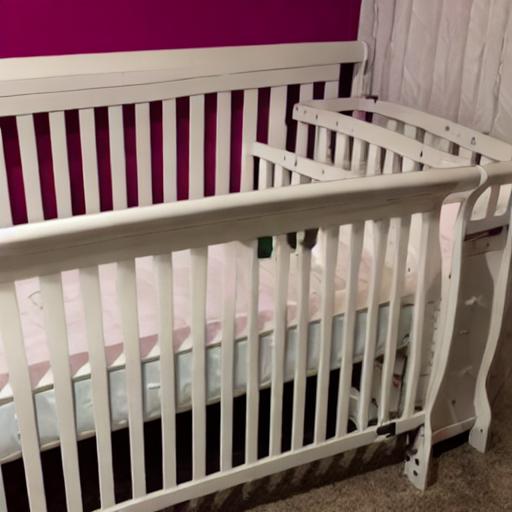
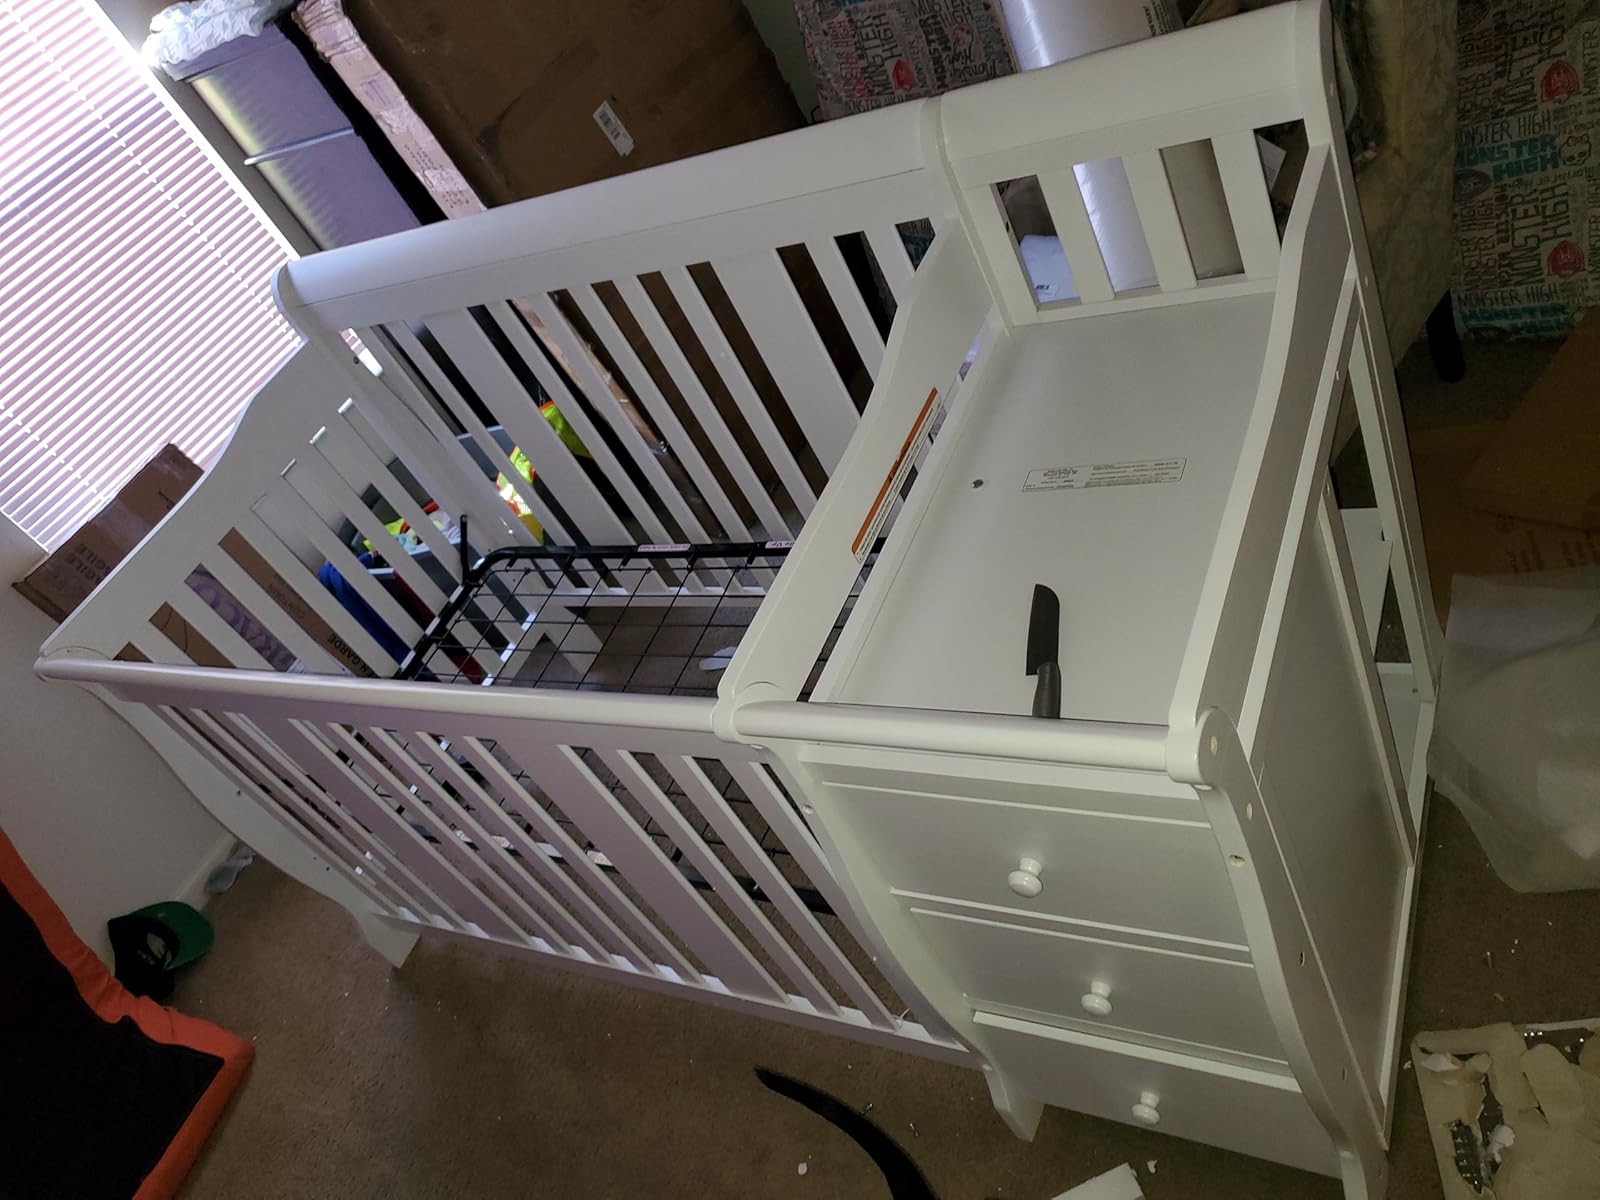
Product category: products_crib
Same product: no